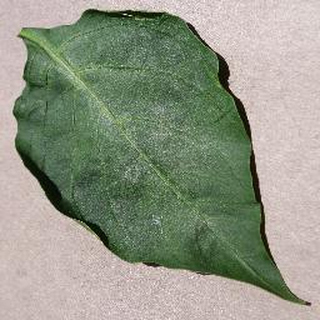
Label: healthy_bell_pepper